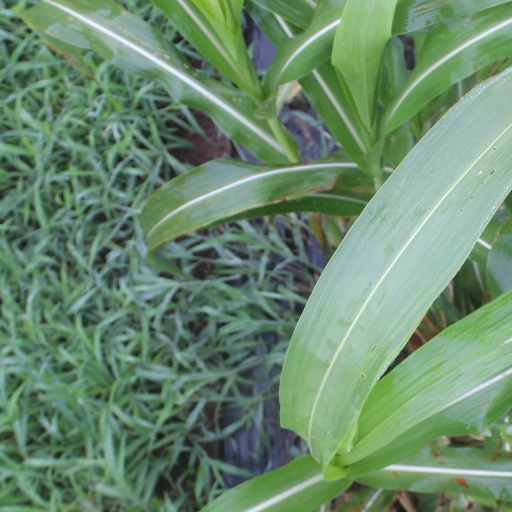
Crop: sorghum